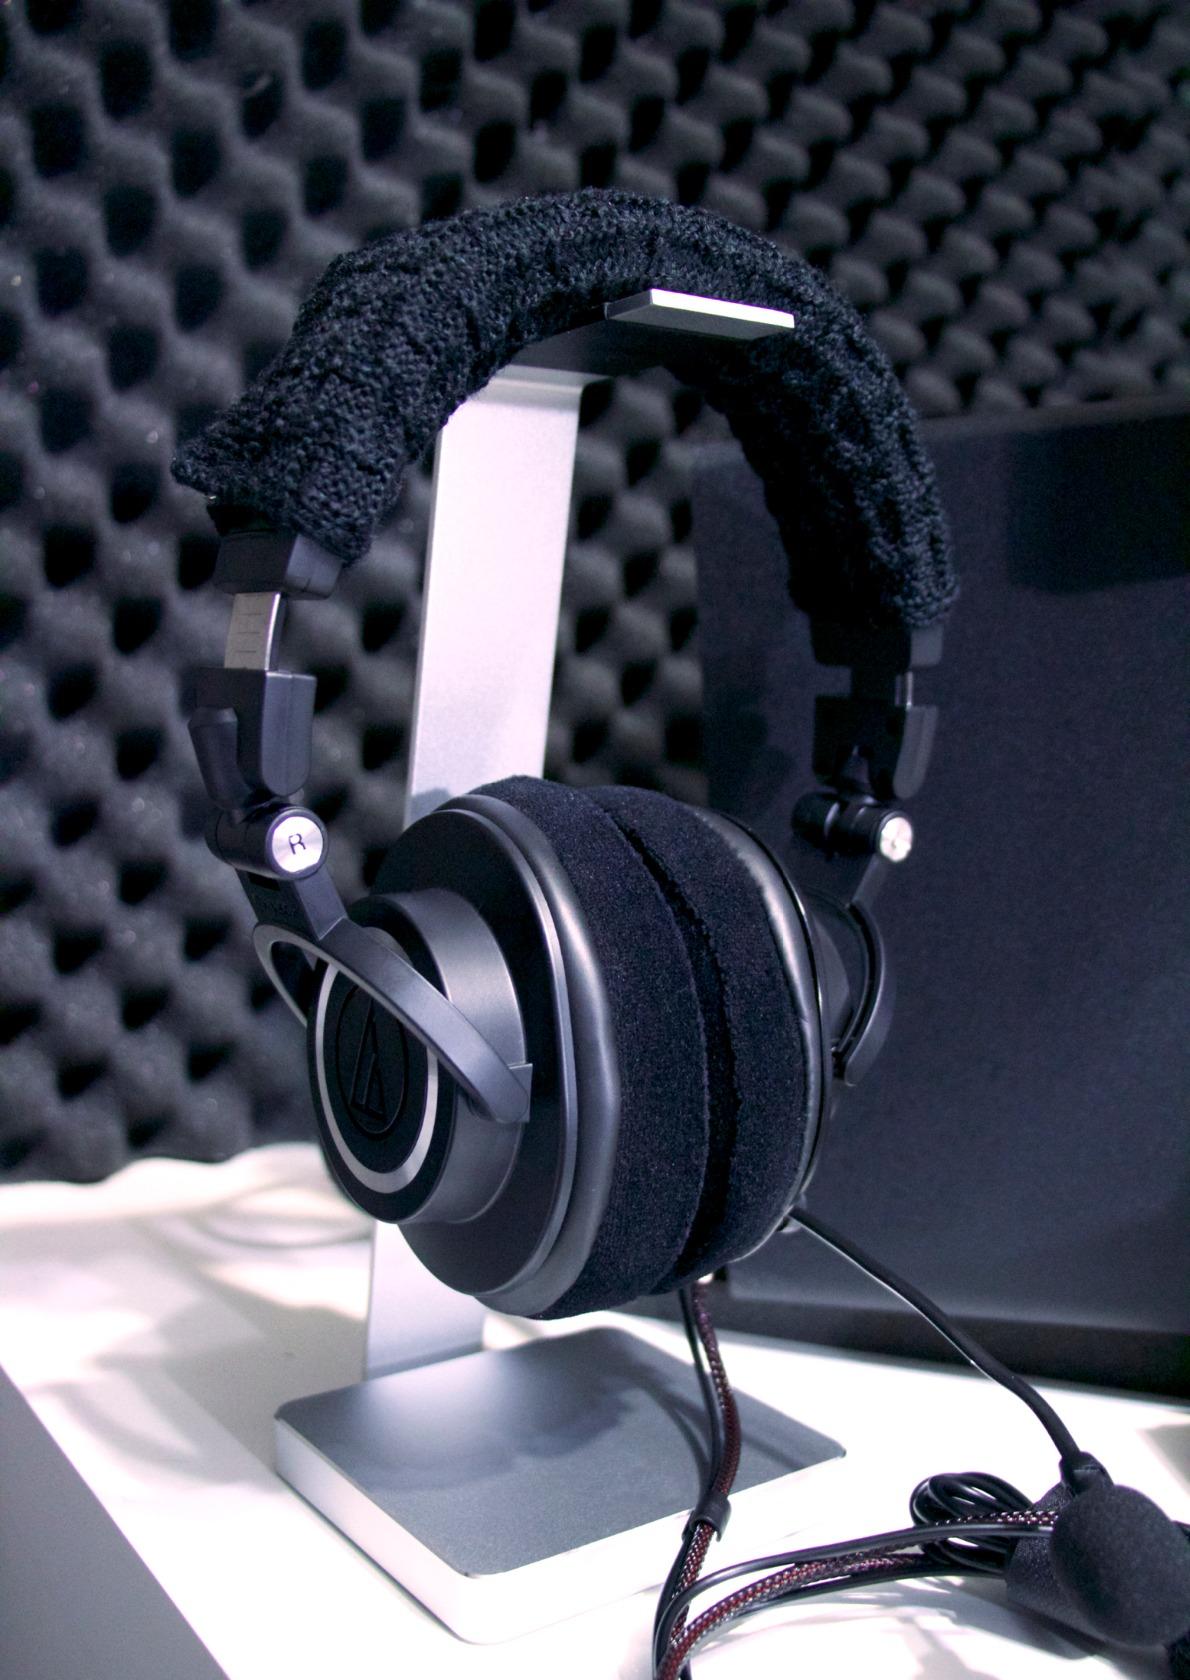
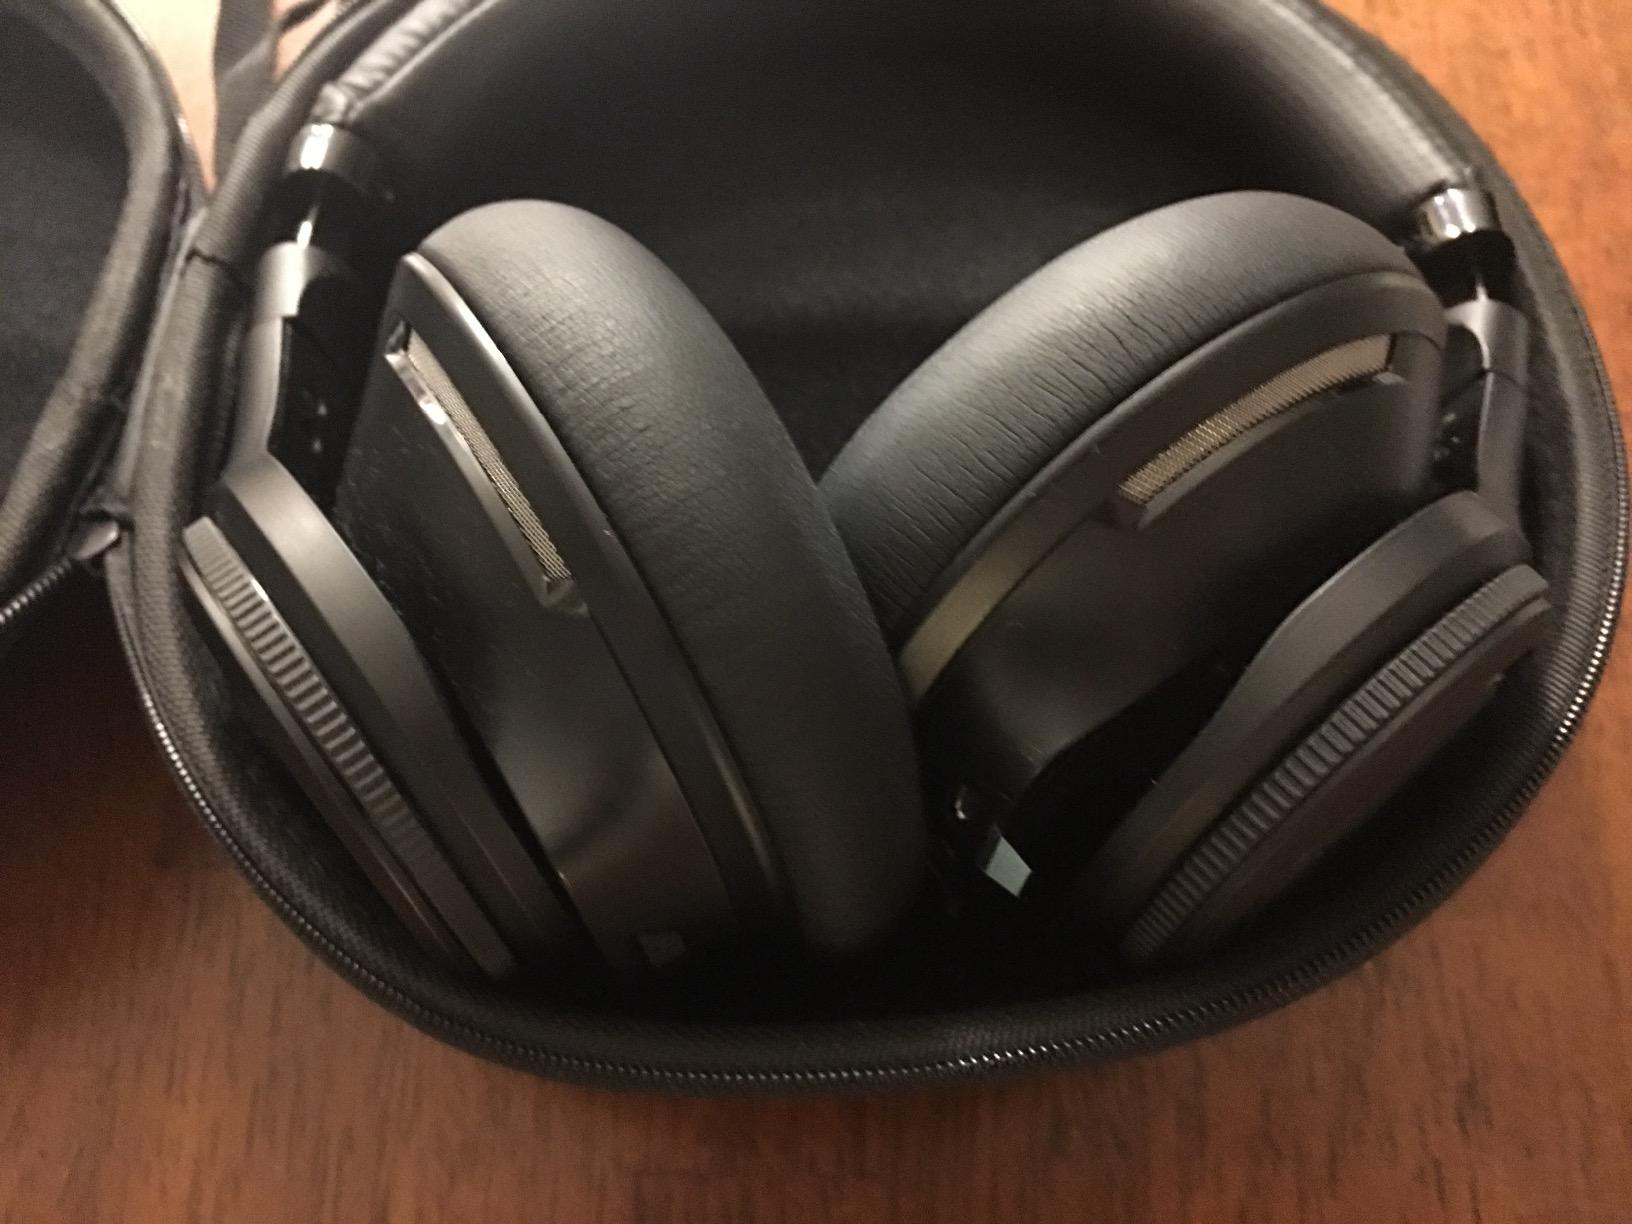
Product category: headphones
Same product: no